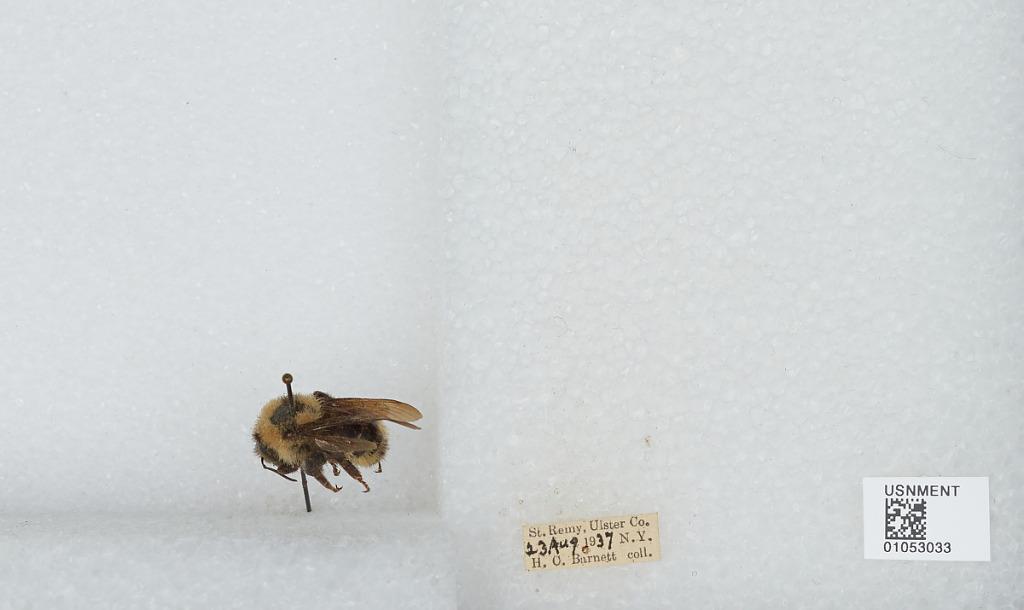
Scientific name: Bombus sp.
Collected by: H. Barnett
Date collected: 1937-8-23
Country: United States
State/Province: New York
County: Ulster
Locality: St. Remy
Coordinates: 41.8833, -74.0214